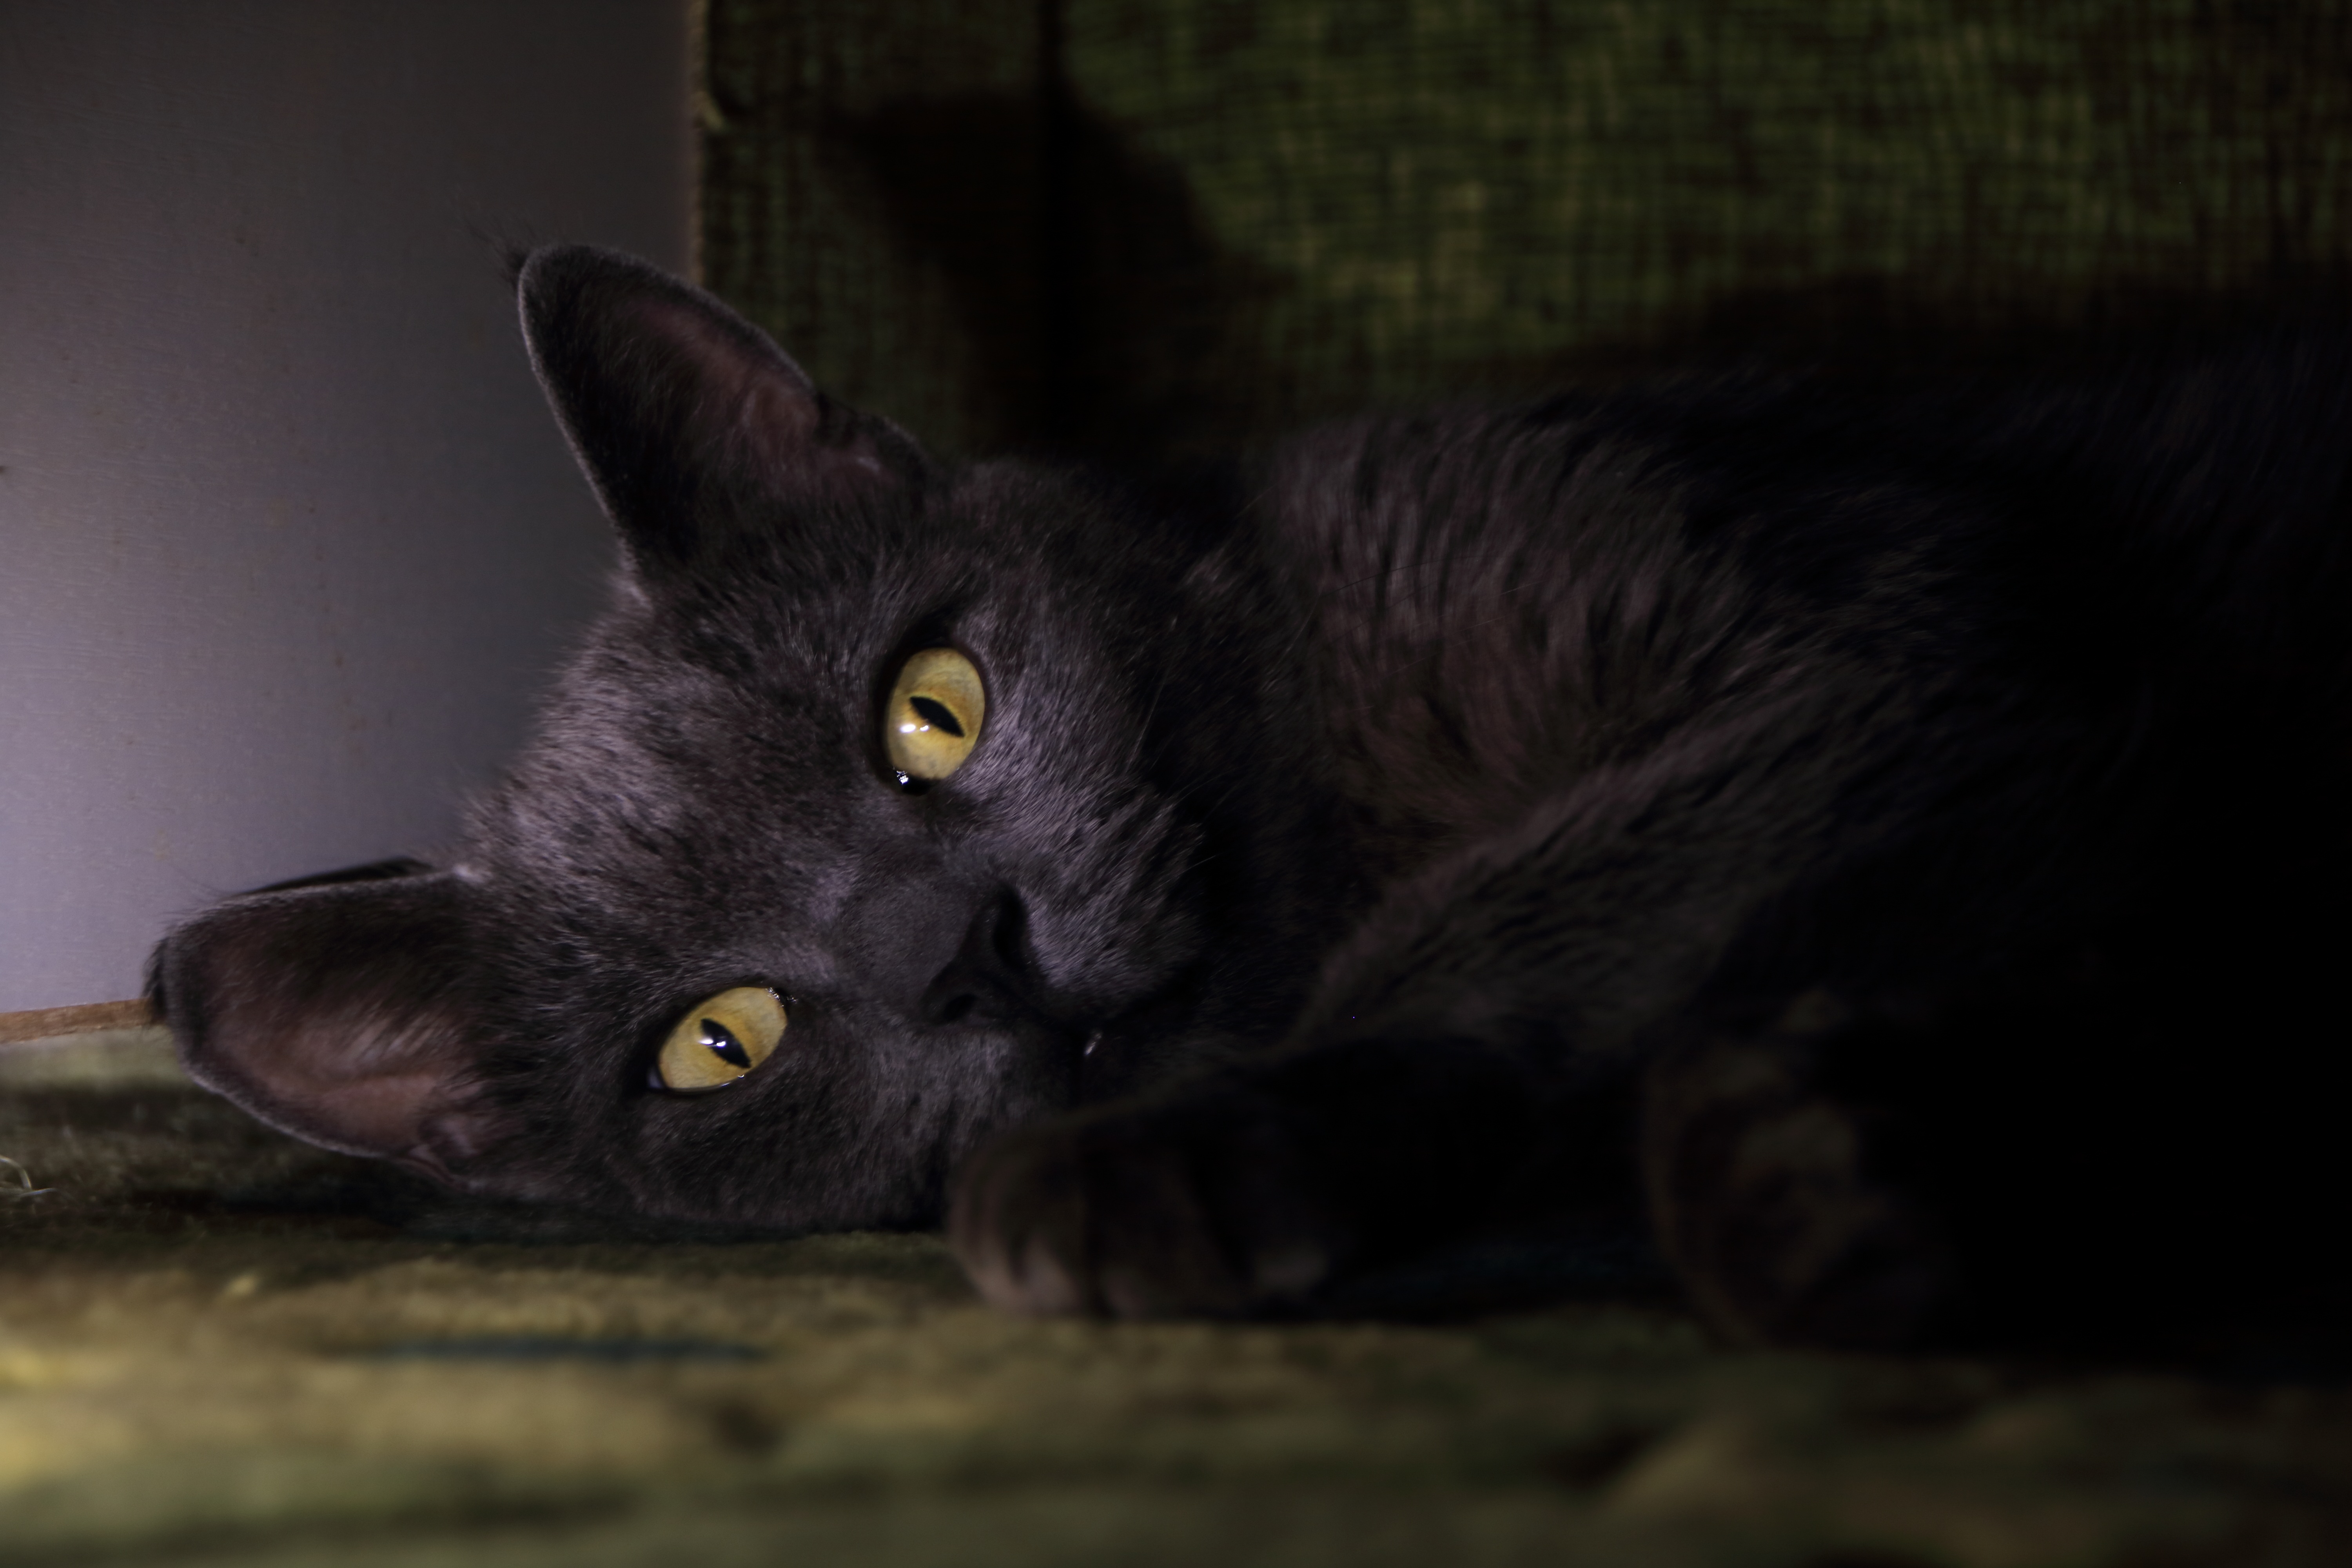
view, animal, vacation, pet, kitten, cat, mammal, black cat, fauna, cats, nose, eyes, whiskers, vertebrate, chartreux, small to medium sized cats, cat like mammal, domestic short haired cat